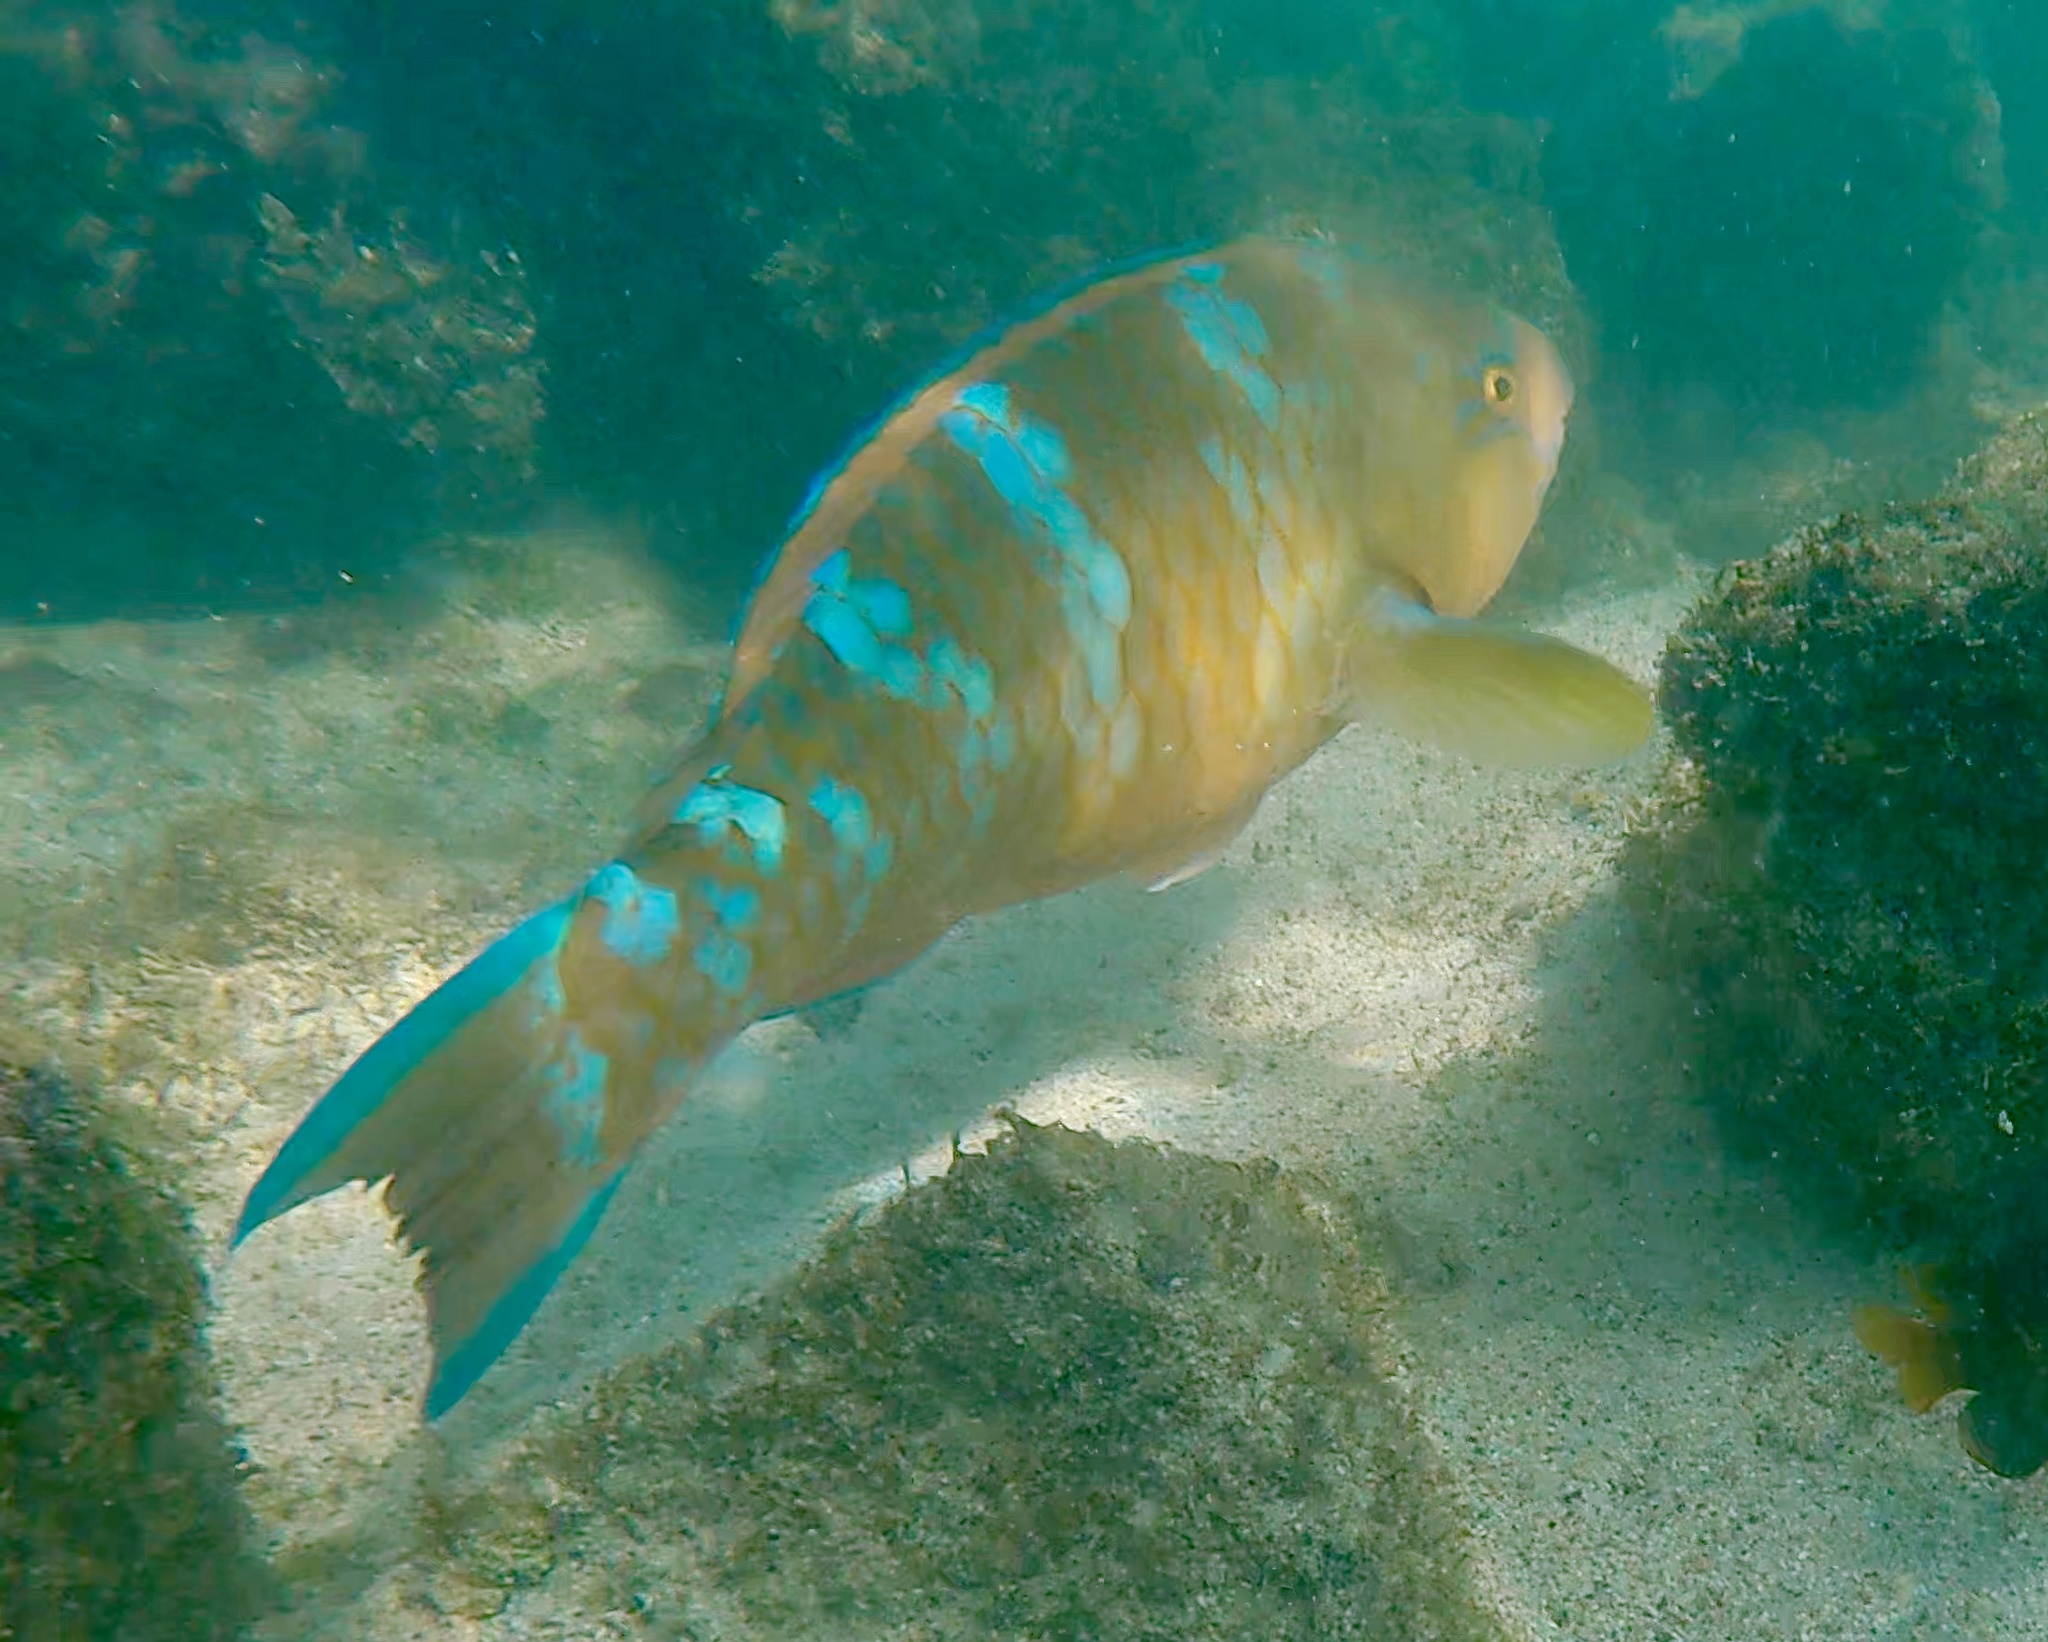
Scarus ghobban (Blue-barred Parrotfish)